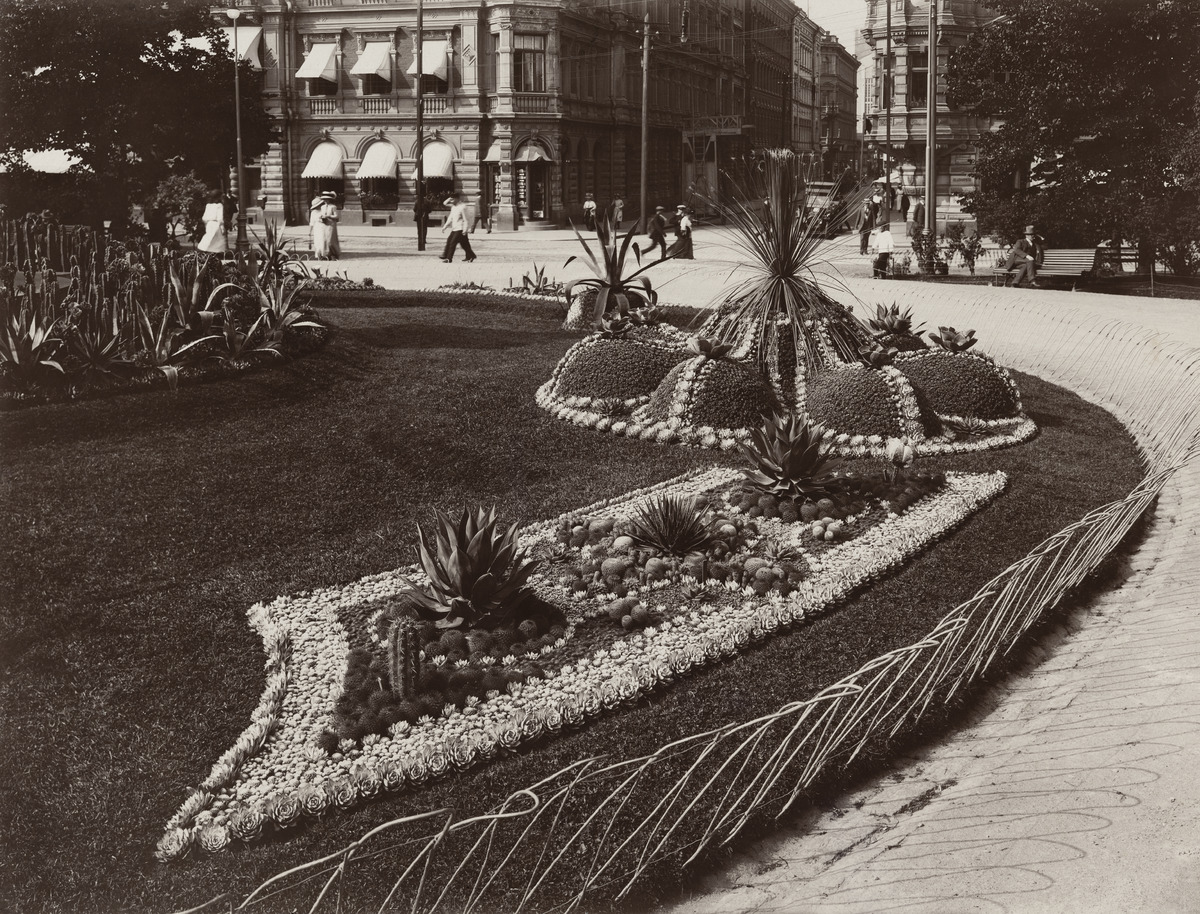
Kaktusistutuksia Runenbergin patsaan juurella, taustalla Pohjoisesplanadin ja Kluuvikadun kulma
sisällön kuvaus: Kaktusistutuksia Runenbergin patsaan juurella, taustalla Pohjoisesplanadin ja Kluuvikadun kulma. mustavalkoinen
Ajankohta: kuvausaika 1910 -luku
Paikka: Suomi, Uusimaa, Helsinki, Kaartinkaupunki Helsinki, Runebergin esplanadi
Aiheet: puistot, puutarhat, kukkaistutukset, kaktukset, veistokset, kadut